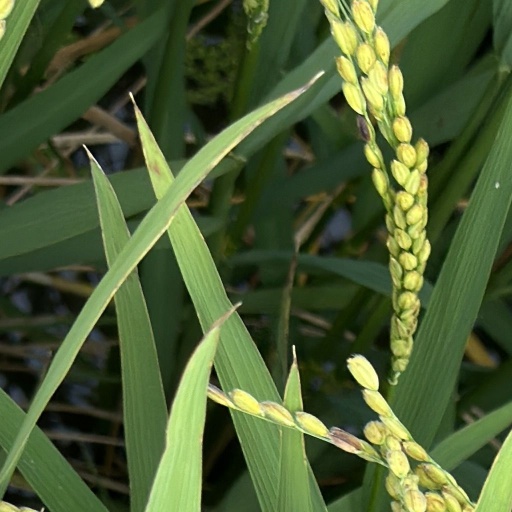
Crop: rice